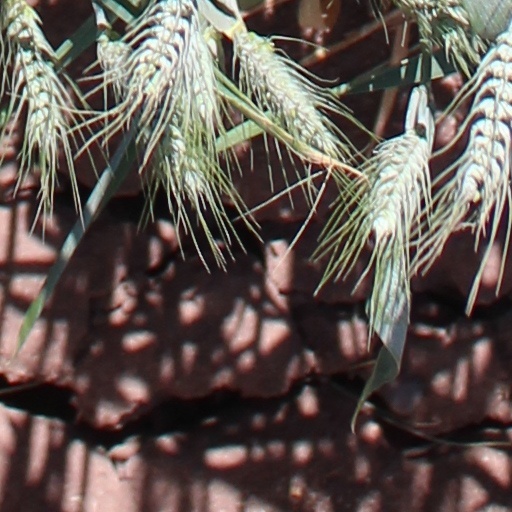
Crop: wheat